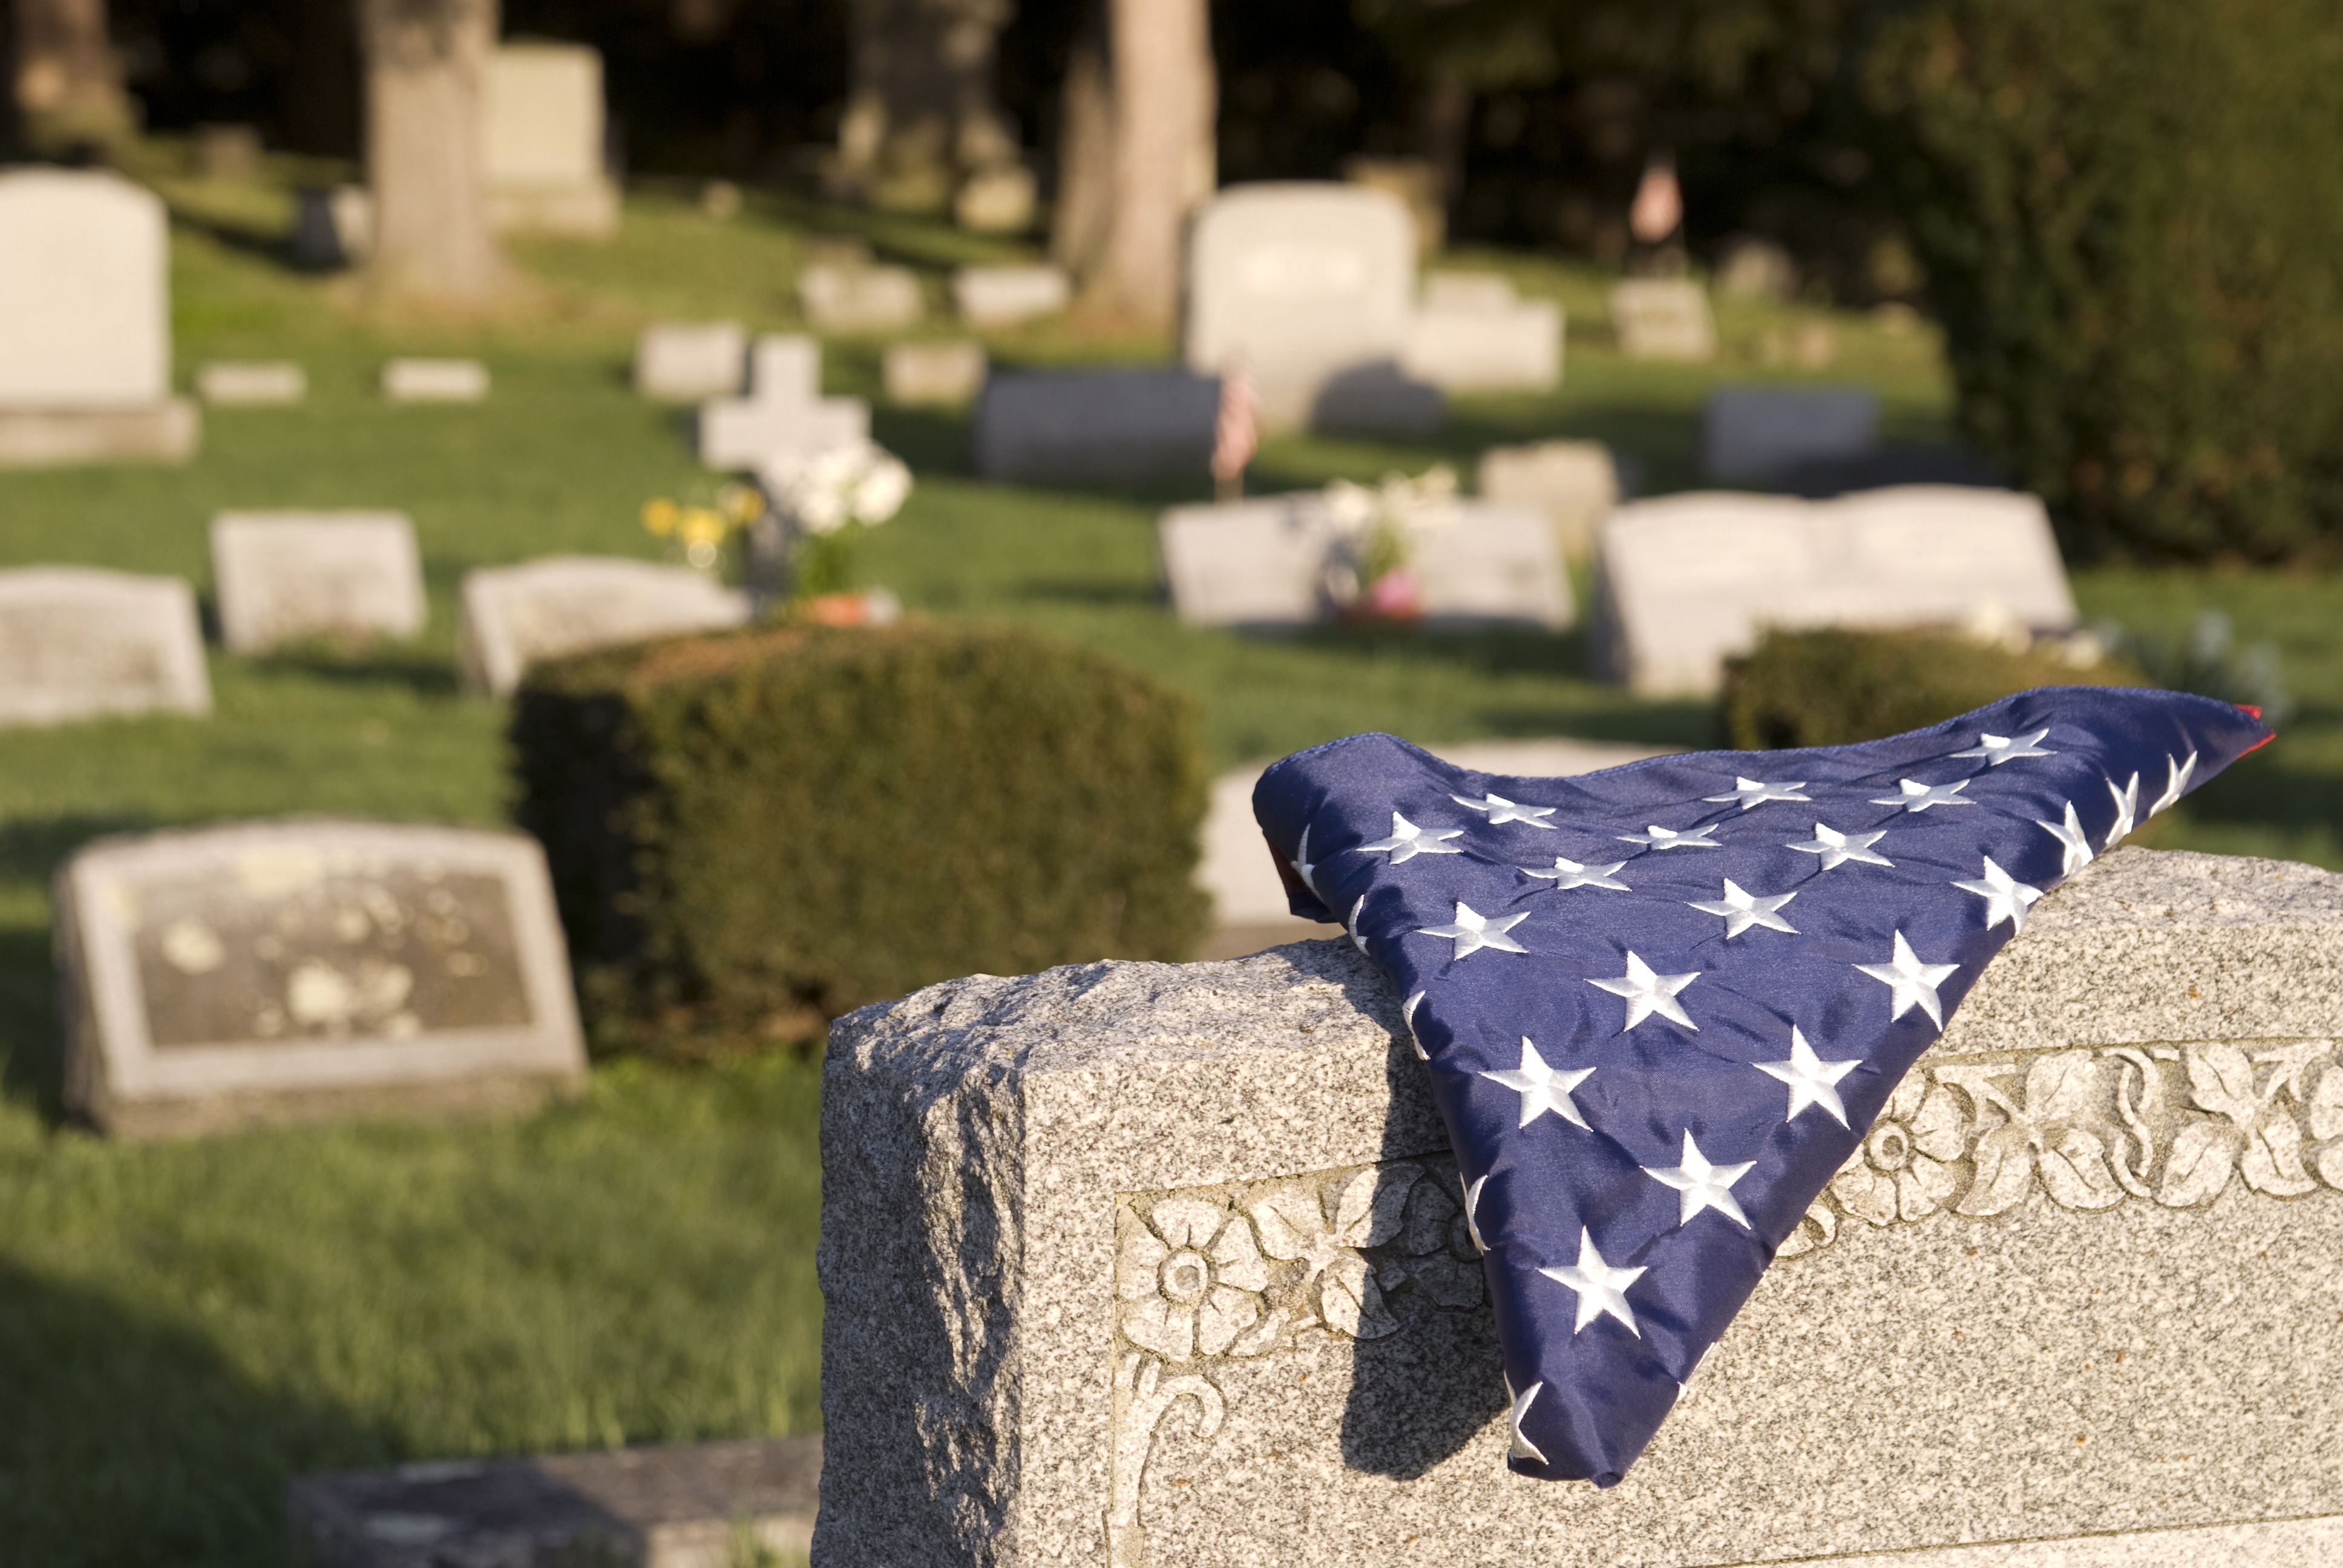
tree, grass, monument, military, soldier, flag, cemetery, furniture, dead, tombstone, death, grave, memorial, graveyard, american, gravestone, headstone, honor, tomb, service, funeral, patriotic, veteran